Celebrity Cruises

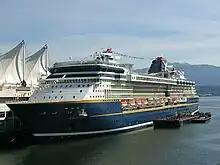
"Summit" in Celebrity's short lived second generation livery

Celebrity ordered a trio of newbuilds at Meyer Werft, known as the "Century" class, with the first ship, the "Century" debuting in 1996, followed by the "Galaxy" and "Mercury". These would be the last ships designed under the Chandris family management.